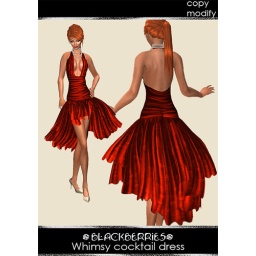
blackberries whimsy cocktail dress in red